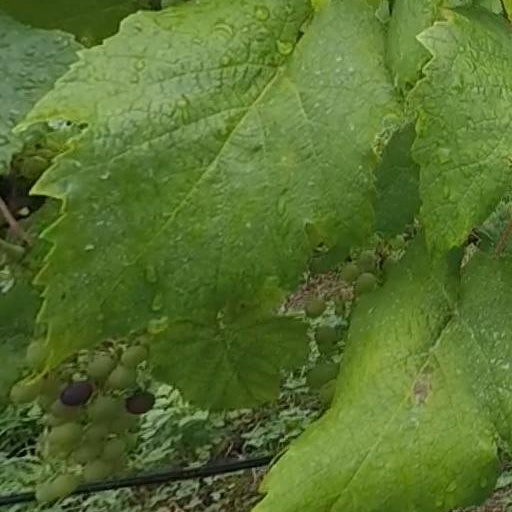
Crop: grape